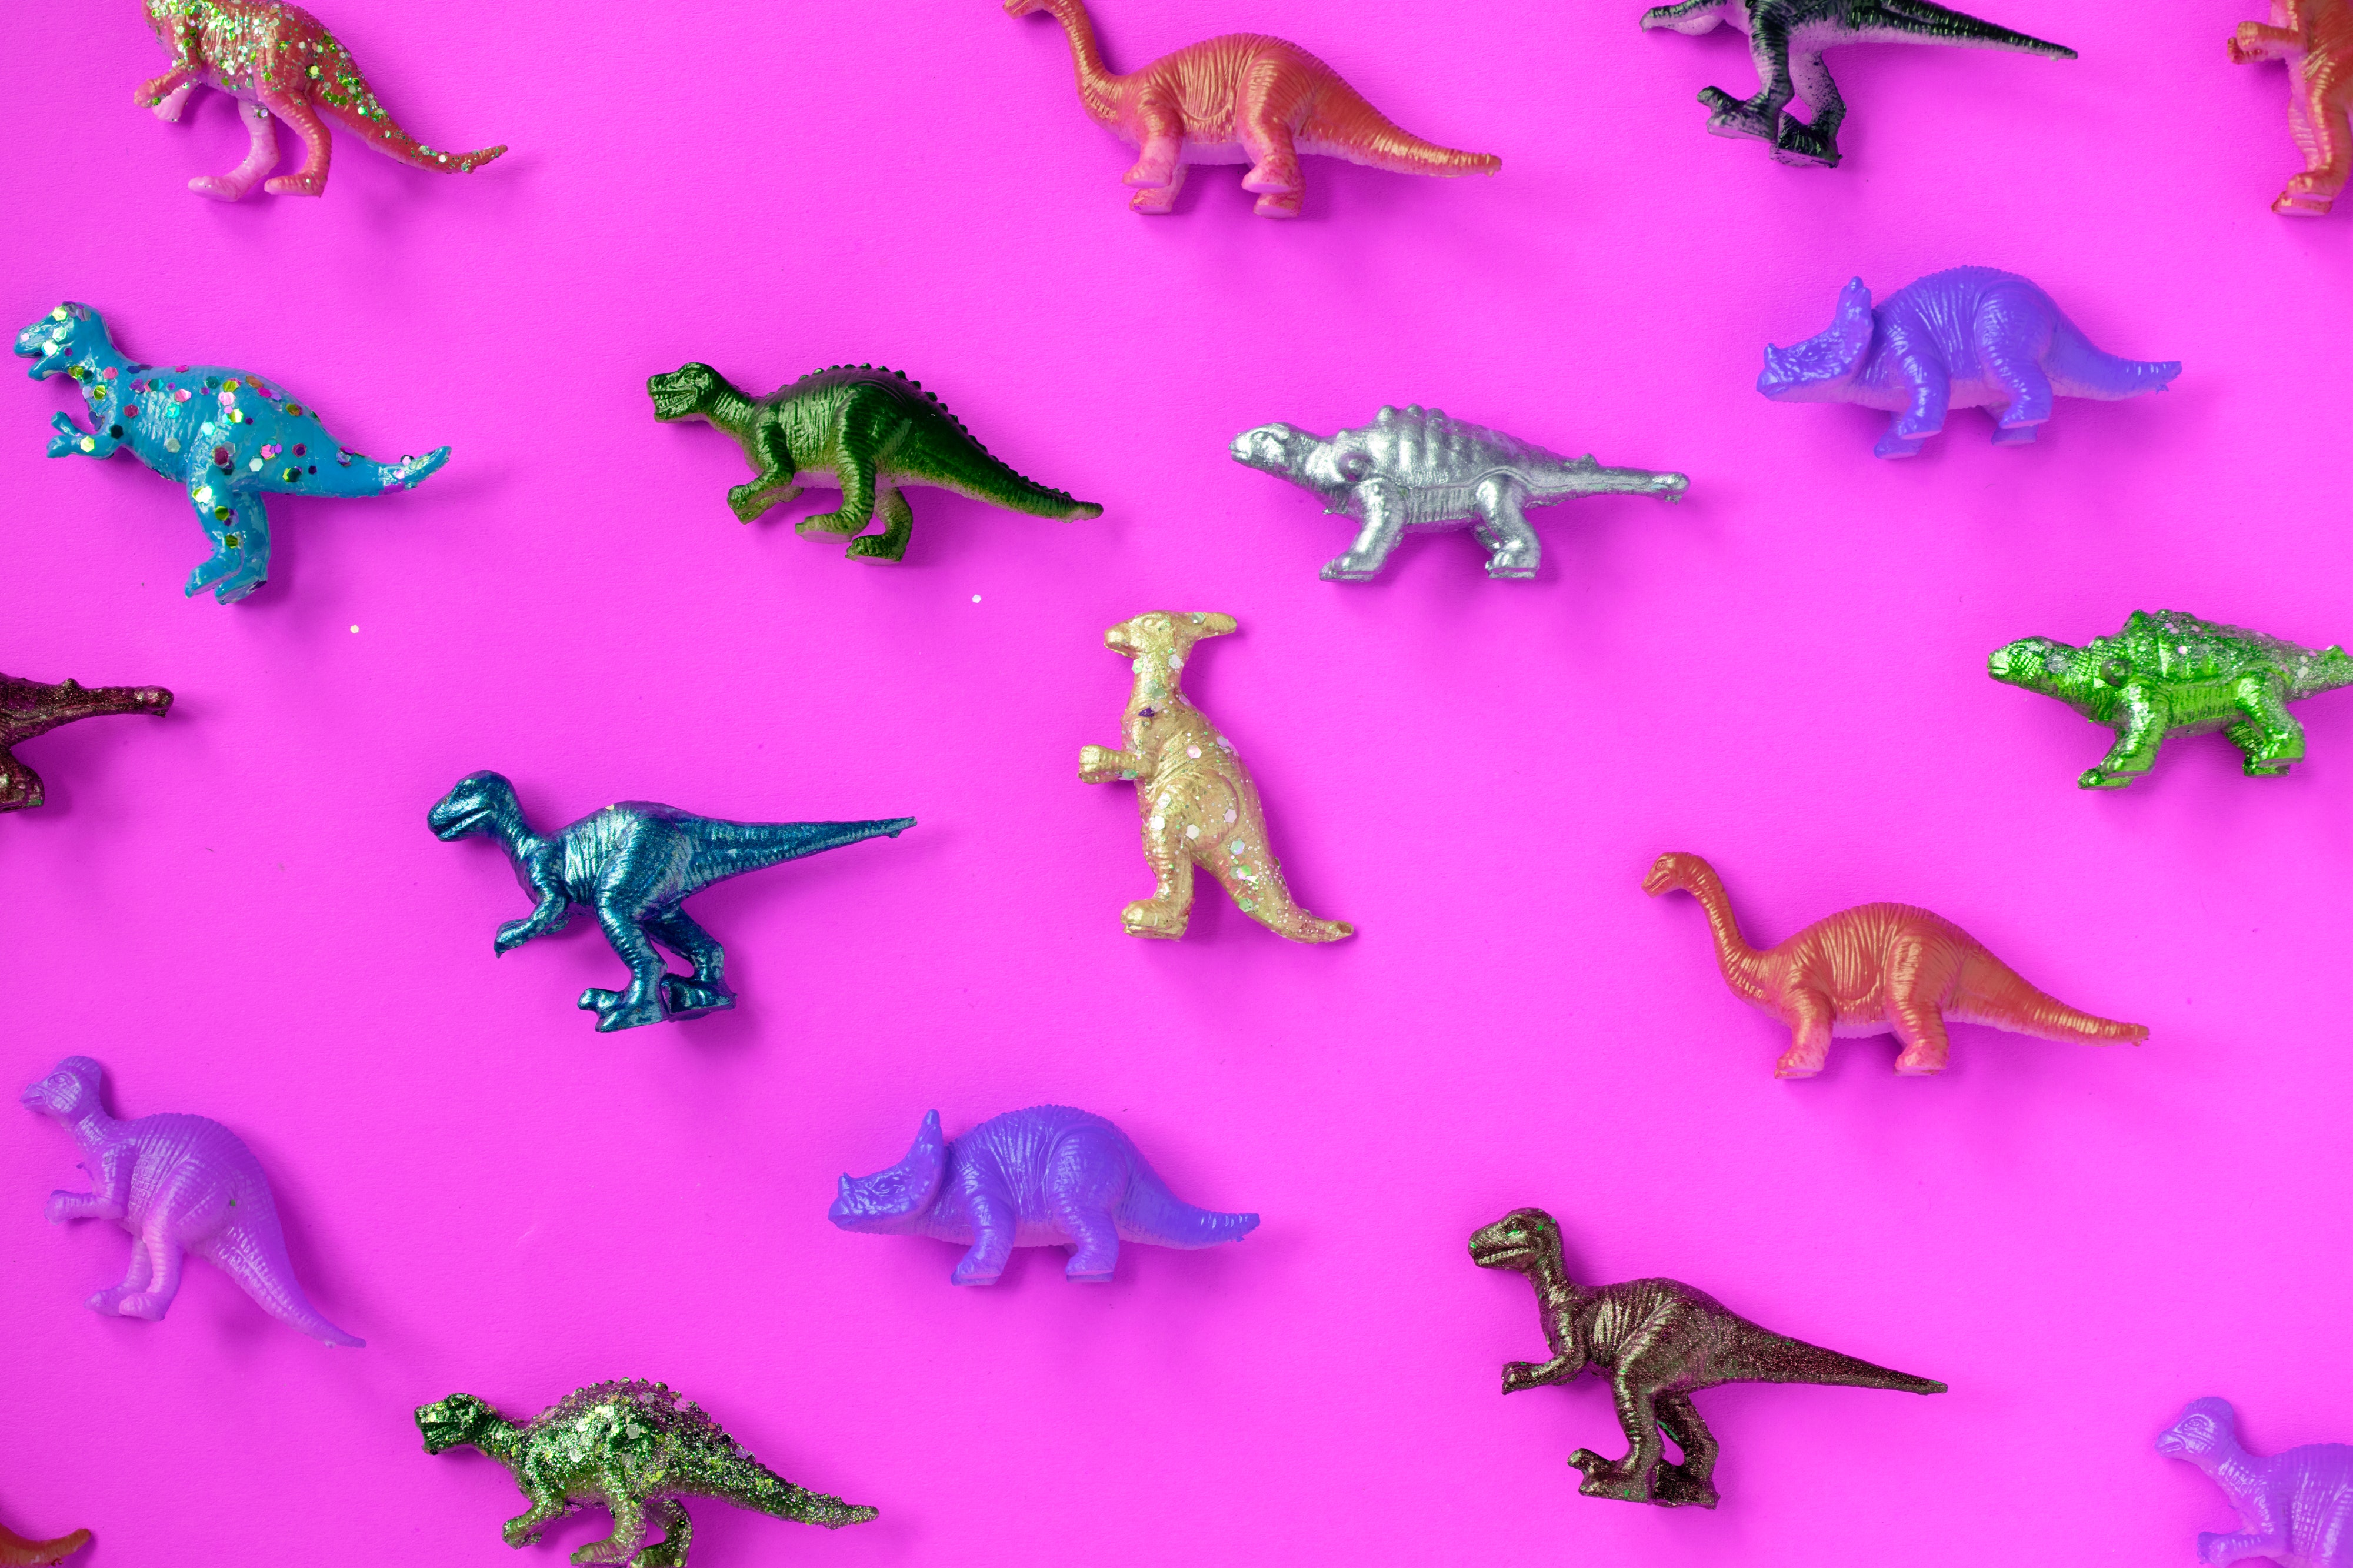
pink, purple, organism